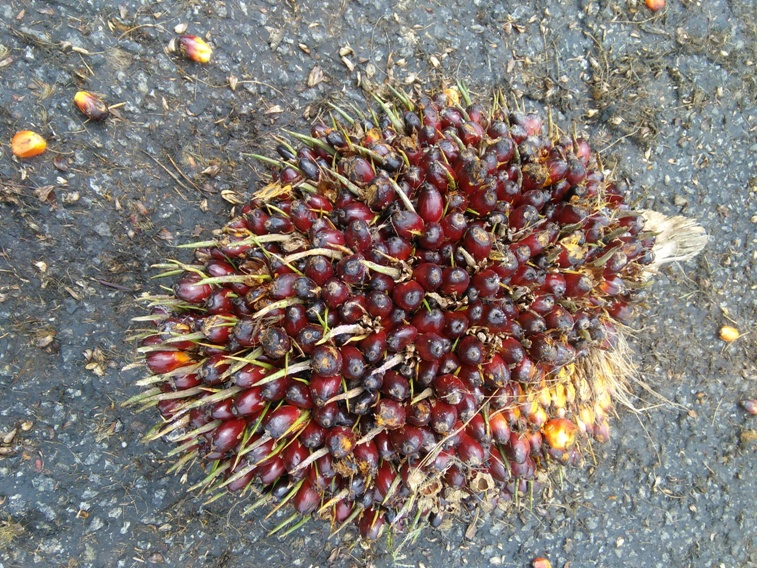
Ripeness: Ripe